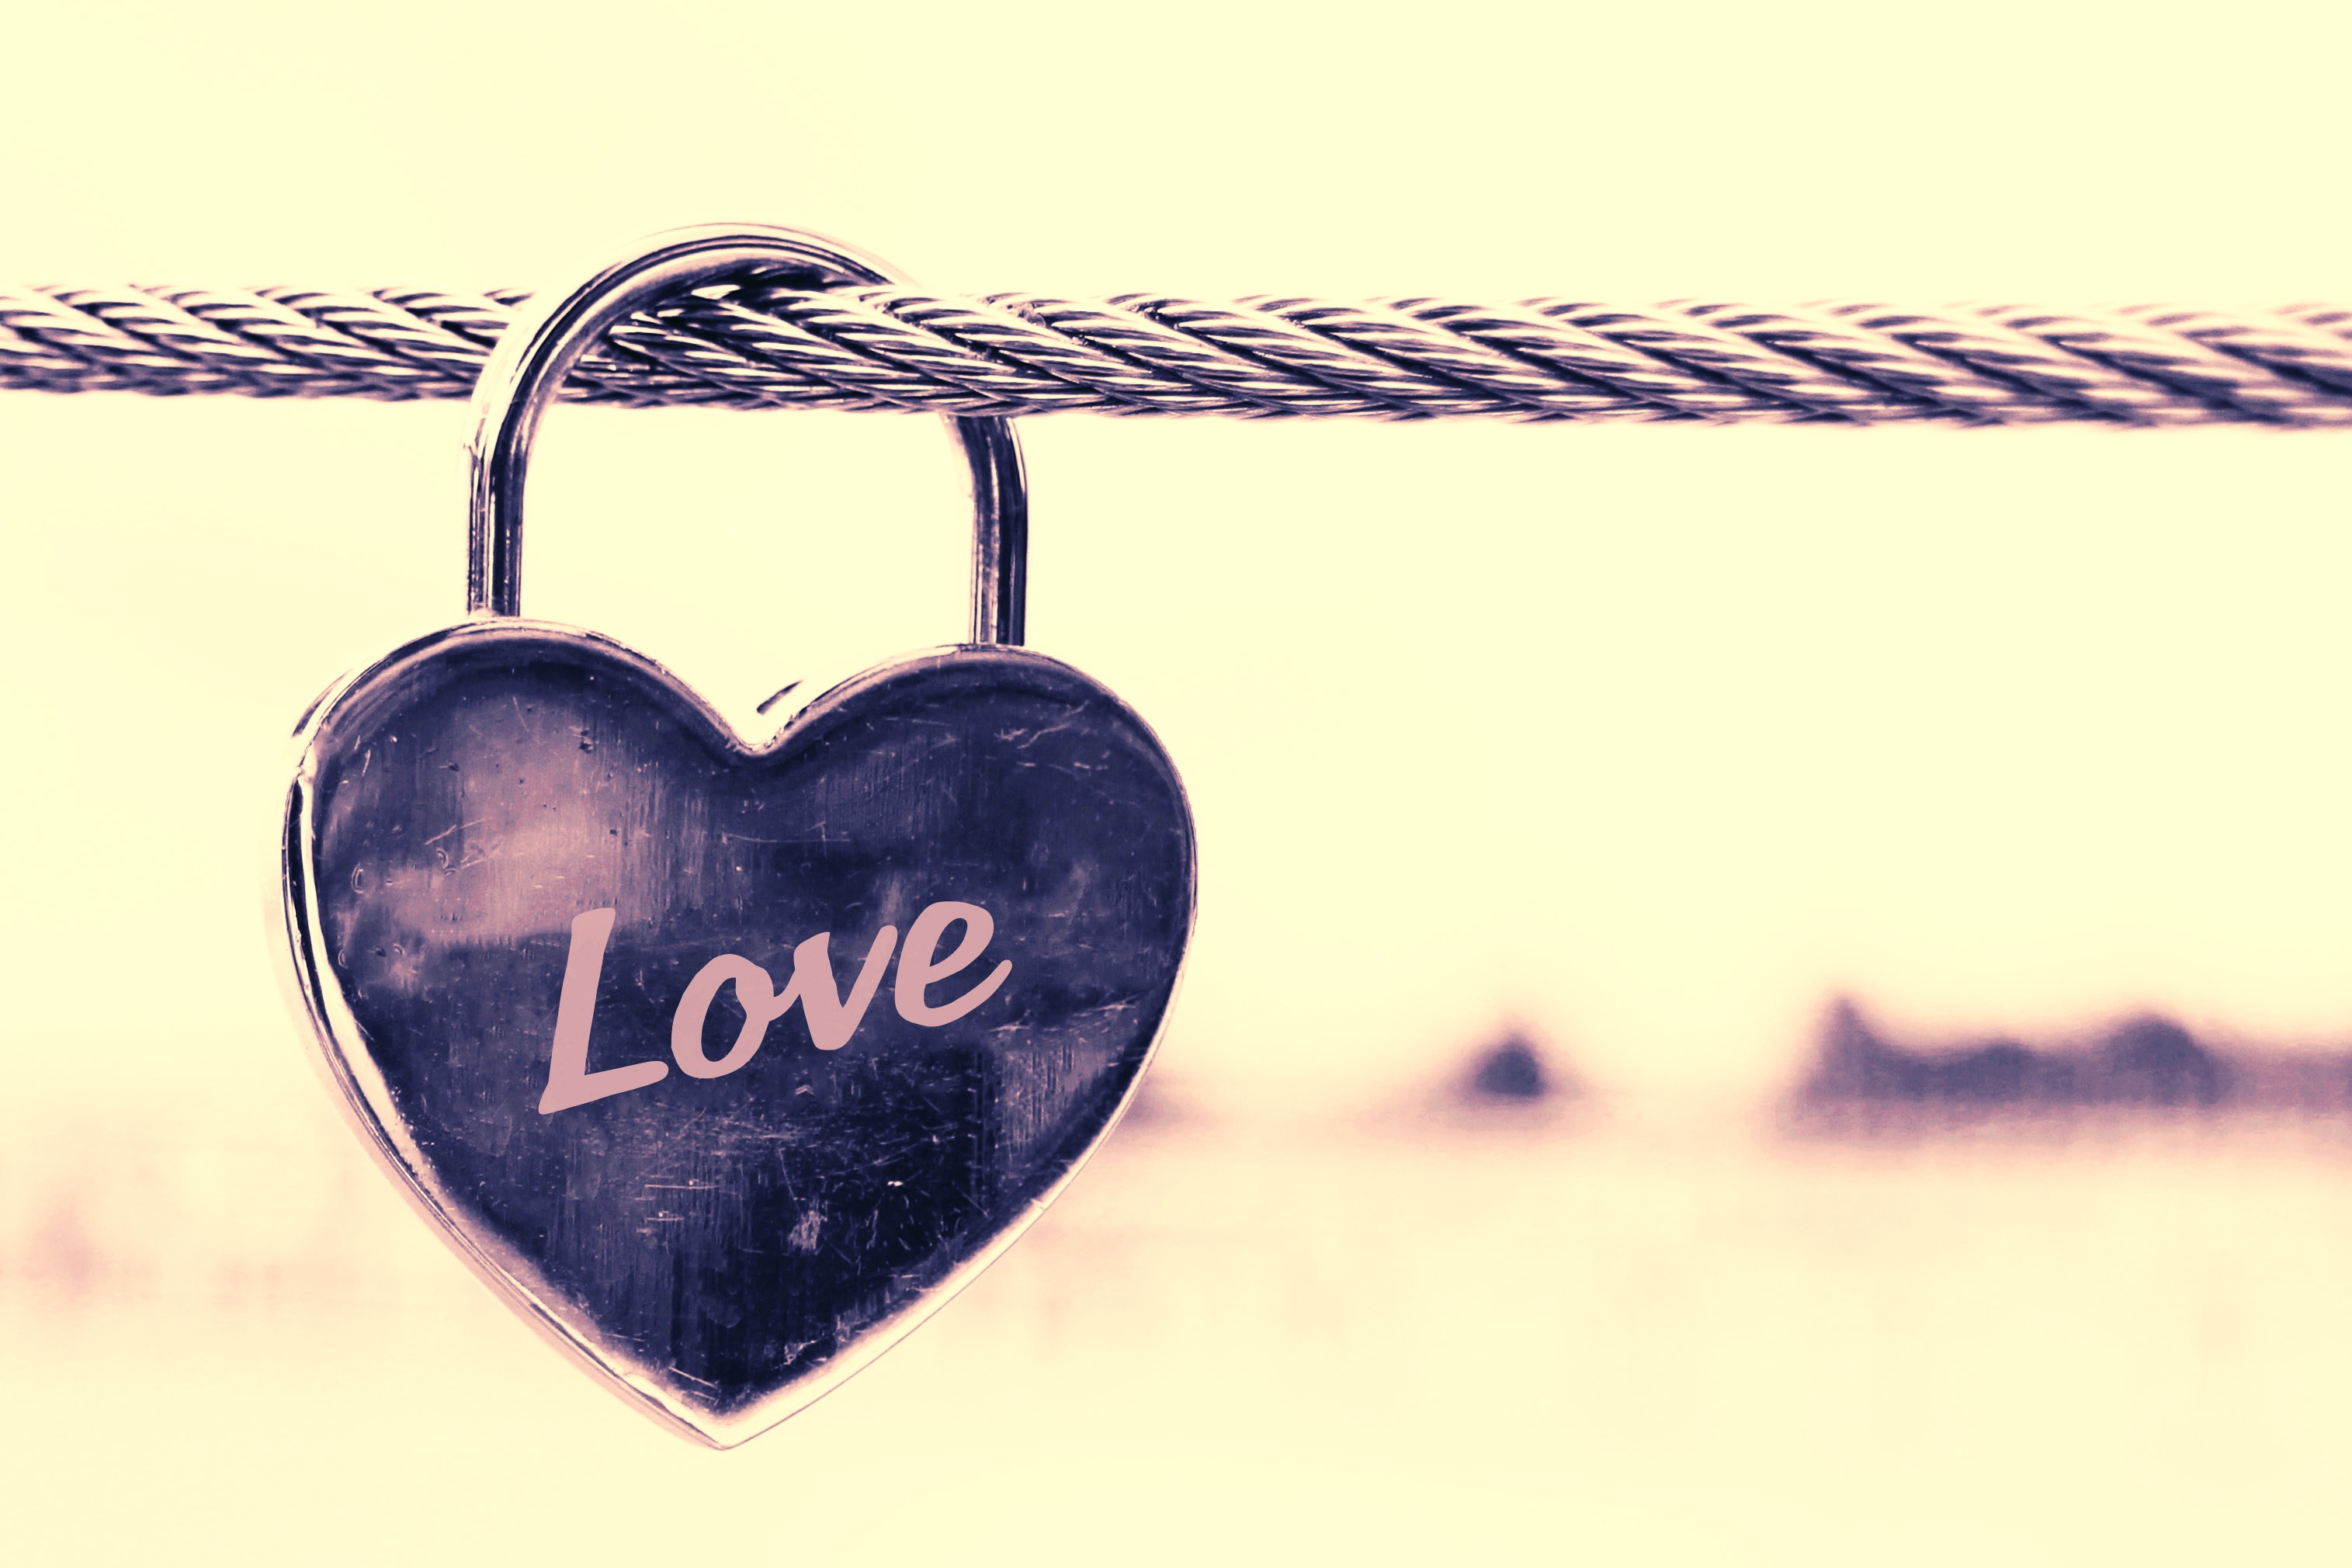
love, heart, symbol, color, blue, close up, human body, illustration, relationship, eye, glasses, organ, shape, emotion, feeling, feelings, security lock